Nilüfer Demir

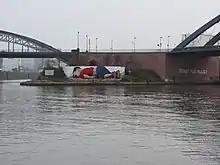
Detail of Demir's photo seen from the side with an aid worker approaching from the right, used as graffiti on a curved wall along the river Main in Frankfurt,

Time Magazine selected this image also for its "Top 100 Photos of 2015". Time published an update on Demir's photo of the boy seen from the side in a one-year anniversary update on their choice of this aid-worker photo, mentioning that it was also shared on social media "by thousands of people"